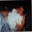
Label: baby